Franz Gustav Arndt

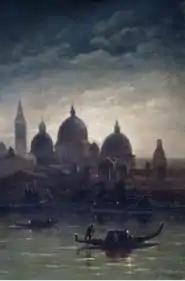
Venice by Moonlight

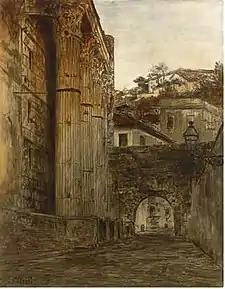
Italian Temple Complex

Franz Gustav Arndt (20 August 1842, Lobsens - 13 March 1905, Blasewitz) was a German landscape and genre painter.